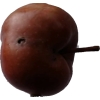
Label: Apple 18